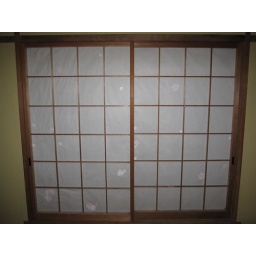
Shoji Paper Doors in the main bedroom - the only ones in the house actually